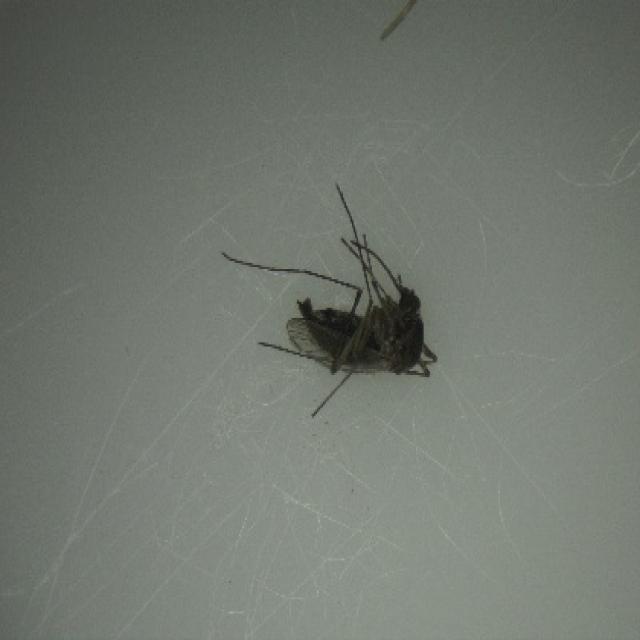
Species: aedes_vexans